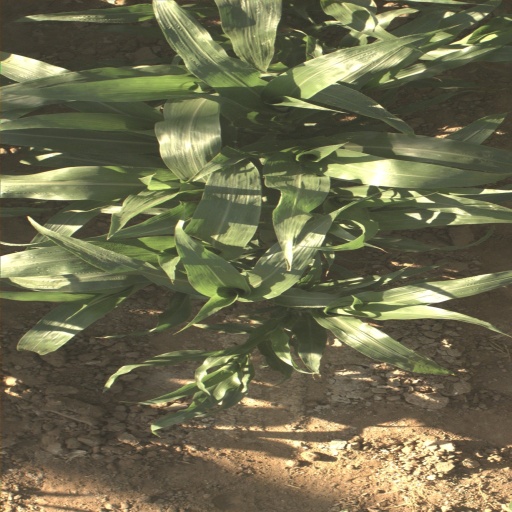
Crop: sorghum